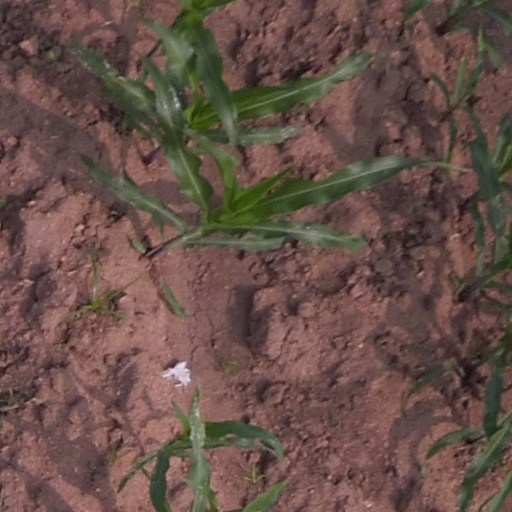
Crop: maize; corn